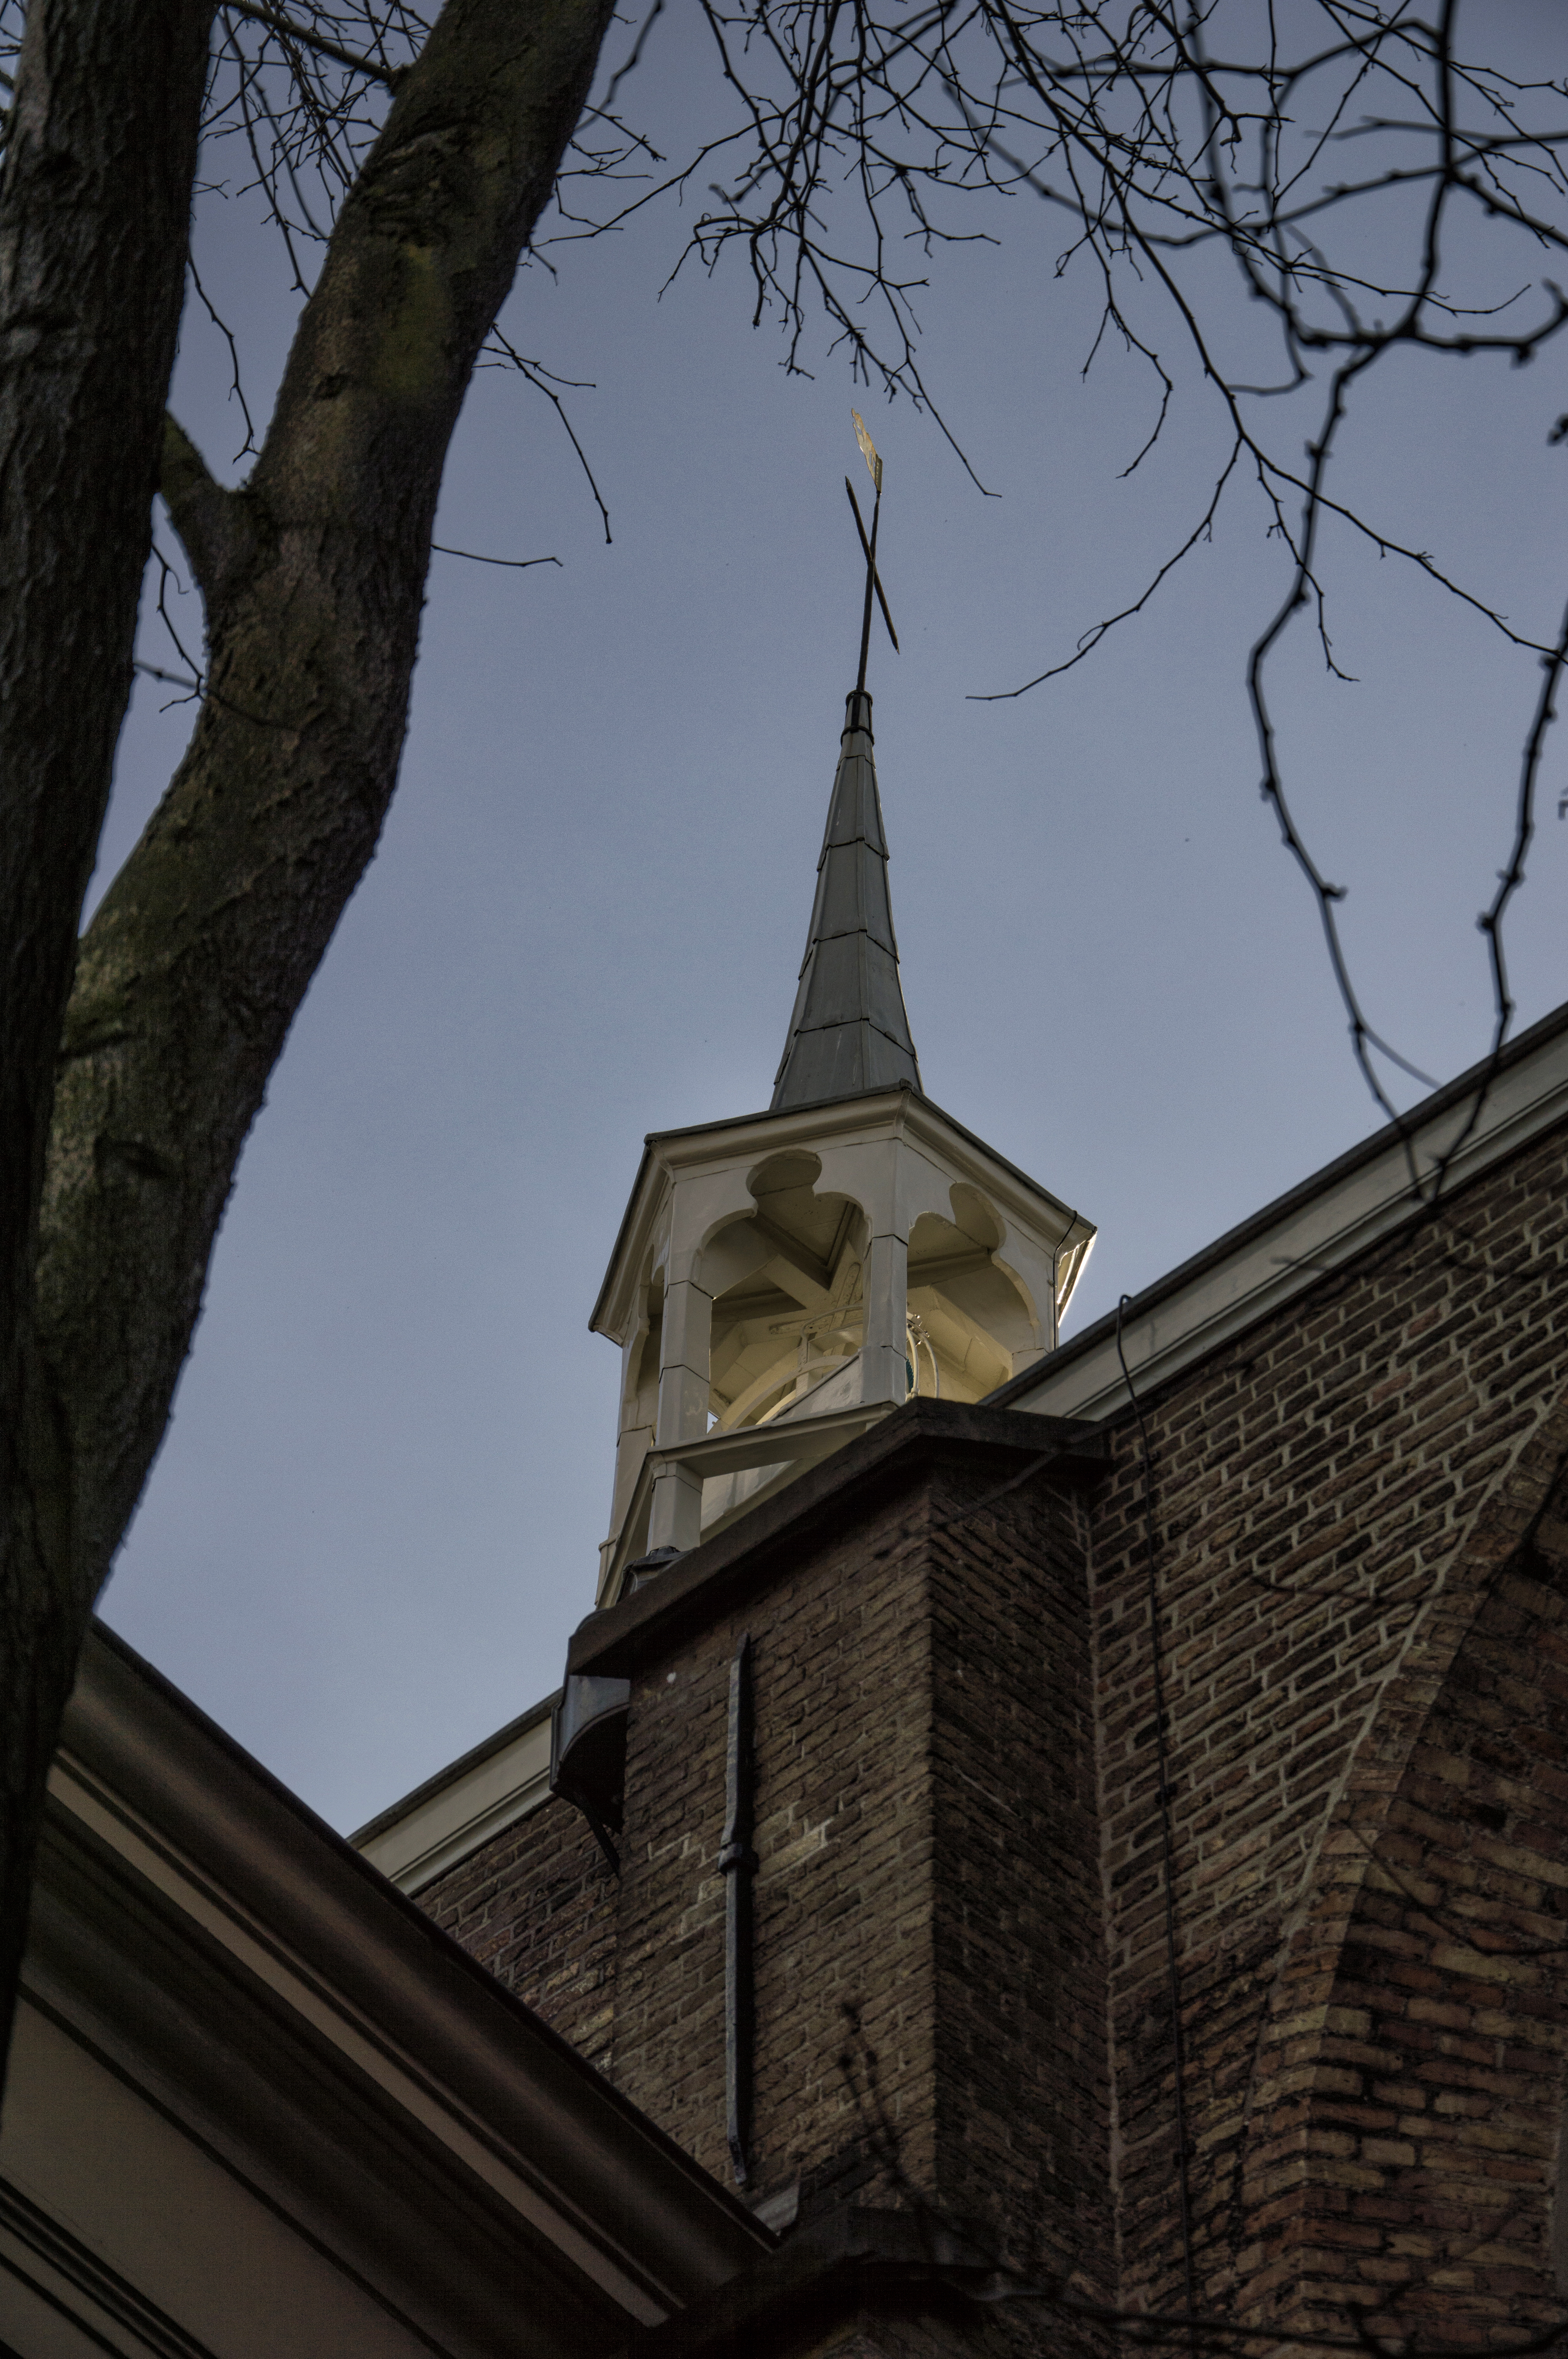
tree, outdoor, architecture, photography, house, building, urban, photo, tower, church, chapel, nikon, historic, place of worship, holland, nederland, netherlands, spire, steeple, dutch, belltower, outdoorphotography, picture, photograph, fotos, foto, fotografie, urbanphotography, paulvandevelde, pdvandevelde, padagudaloma, dordrecht, stadsfotografie, nederlandinfotos, historisch, voorstraat, stadswandeling, architectuur, pvdvfotografie, pdvandeveldedordrecht, diep, rondjedordt, dedordtevaer, dutchphotography, nederlandsefotografie, dutchphotogaraphy, totallydutch, fotografienederland, hollandsefotografie, fotografieholland, dordtmonumenteel, fotosdordrecht, fotosvandordrecht, erfgoedcentrumdiep, hethof, openmonumentendag, hofstraat, augustijnenkerk, fotovandeweek, dordrechtmonumenteel, toren, torenspits